Bill Press

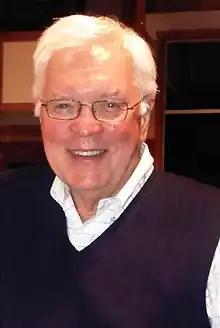

William H. Press (born April 8, 1940) is an American talk radio host, podcaster, liberal pundit and author. He was chairman of the California Democratic Party from 1993 to 1996, and is a senior political contributor on CNN. He hosts "The Bill Press Pod" podcast, and his weekly column is syndicated by Tribune Content Agency.